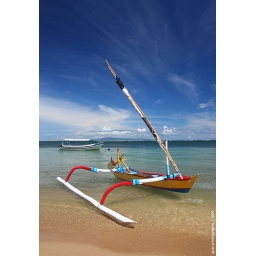
A different kind of Jukung type boat with only one &amp;quot;cadik&amp;quot;, park on the beach in shiny daylight.